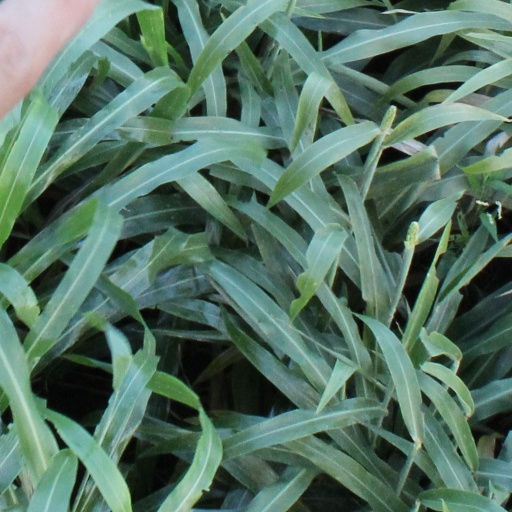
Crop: sorghum